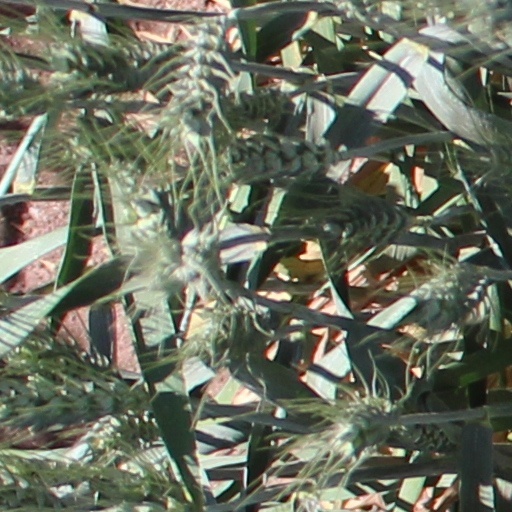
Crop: wheat